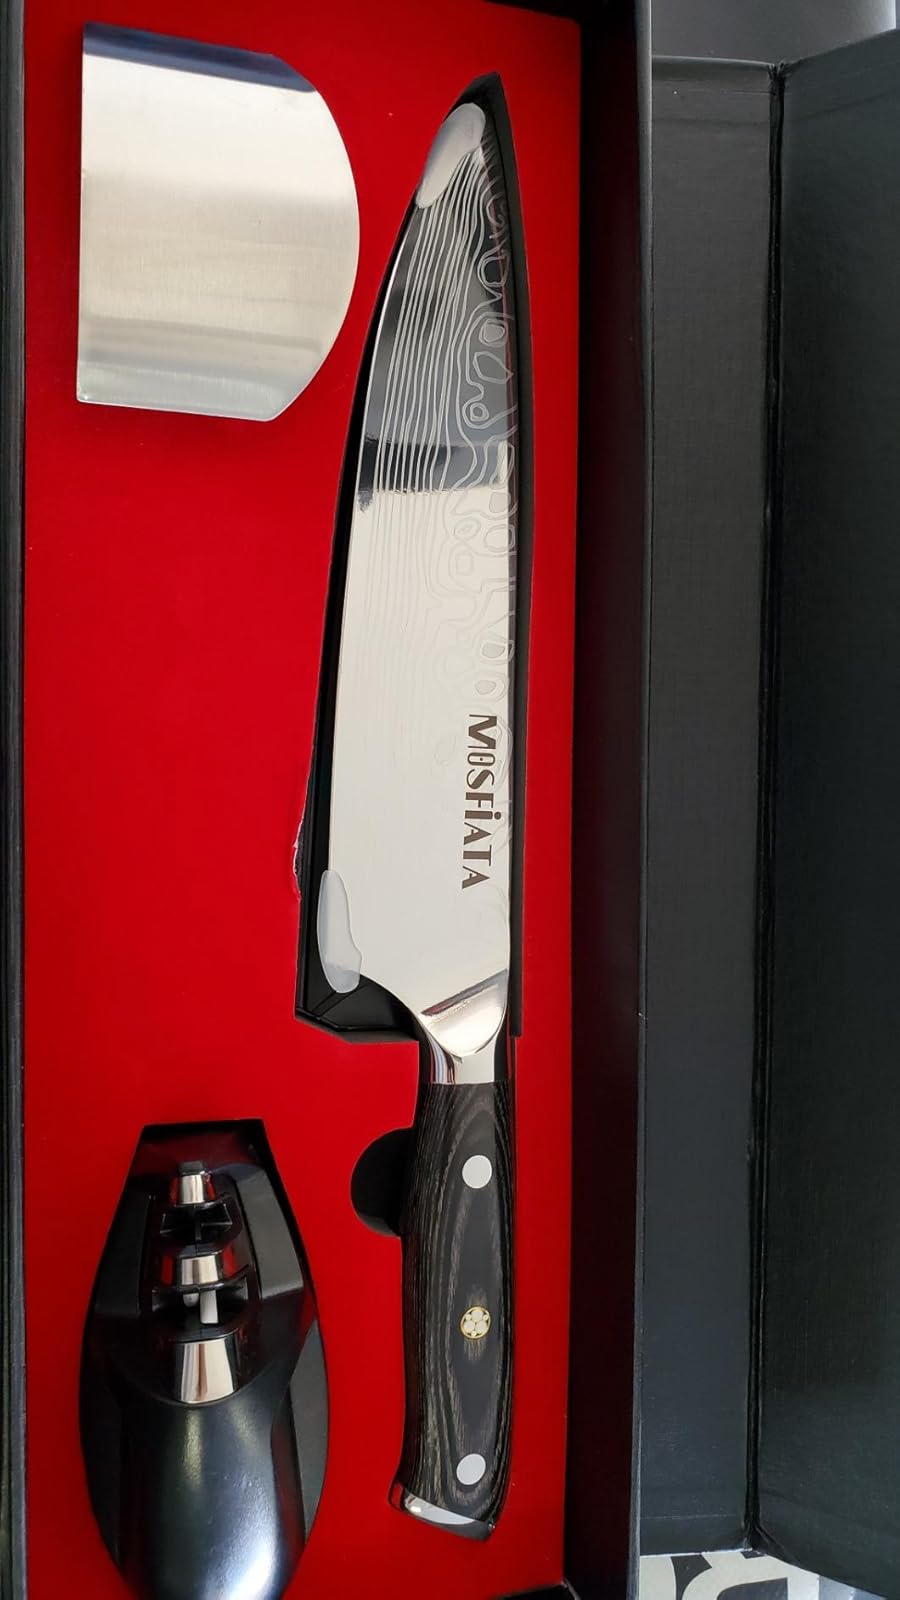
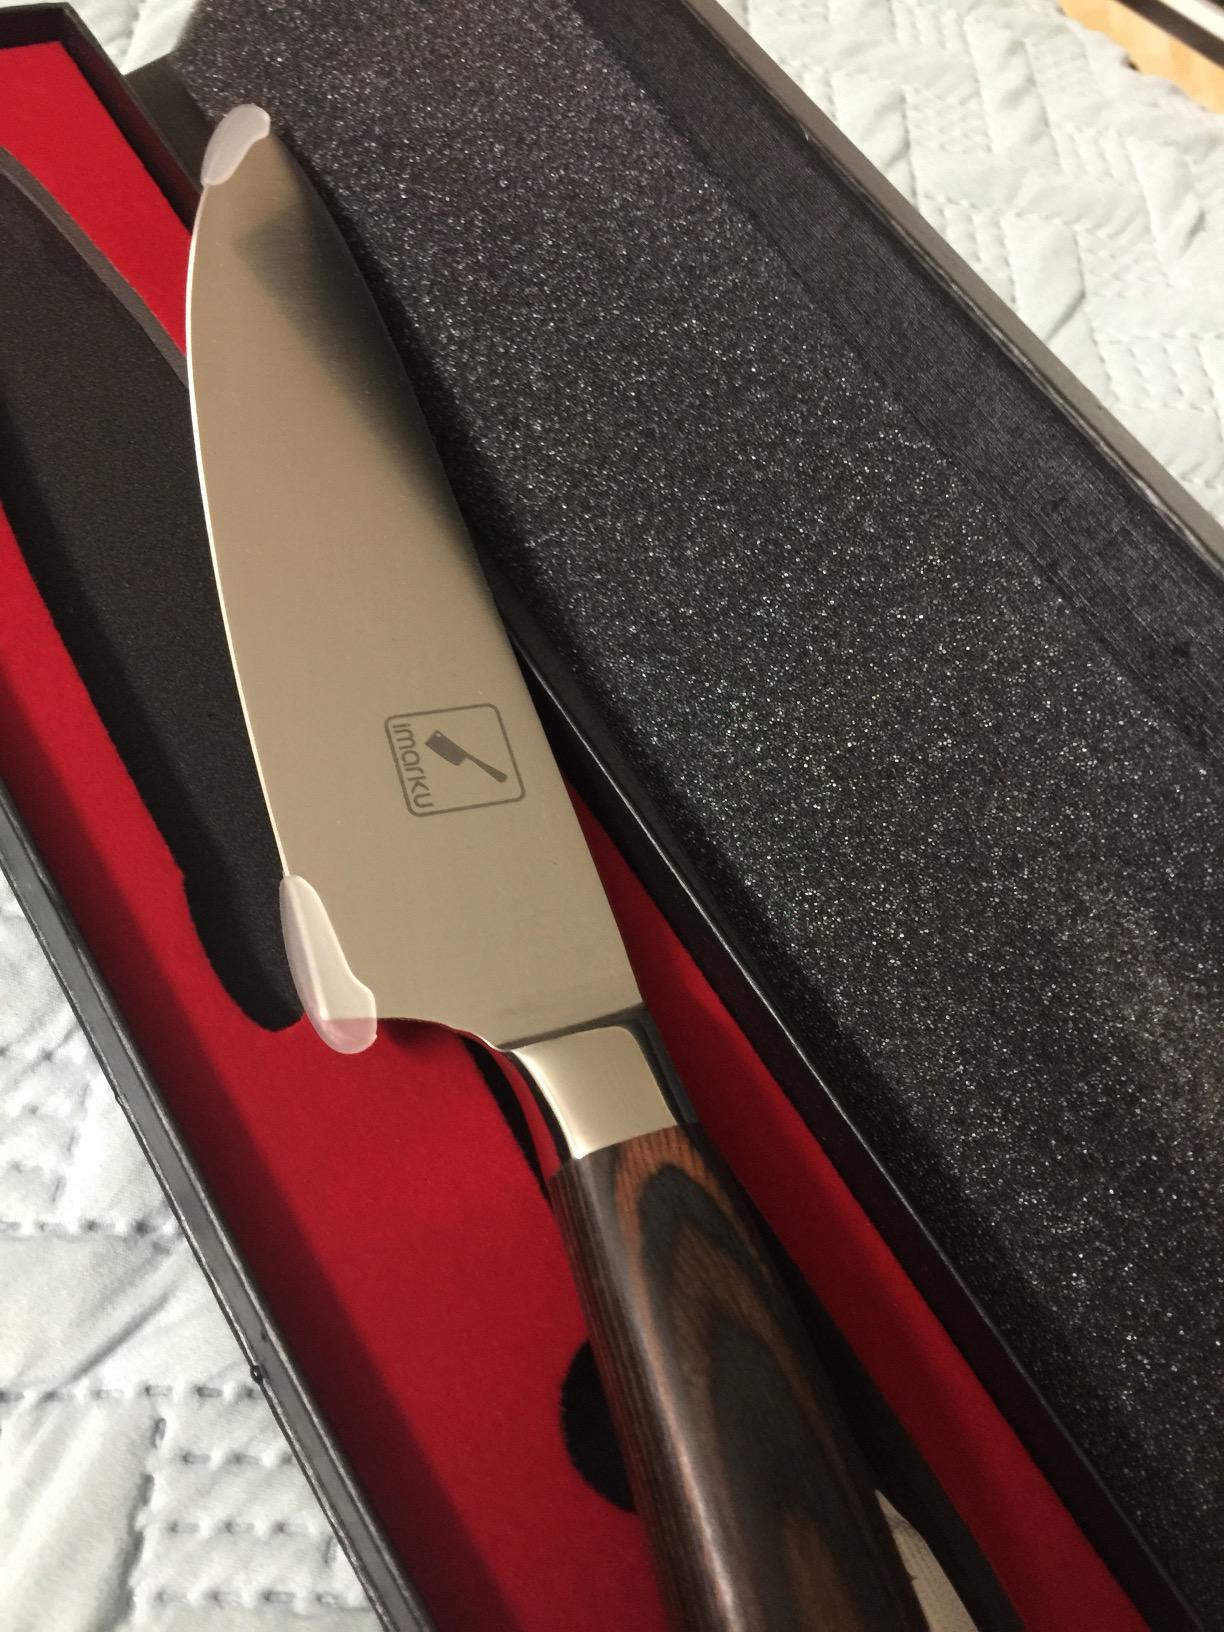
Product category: items_knife
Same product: no